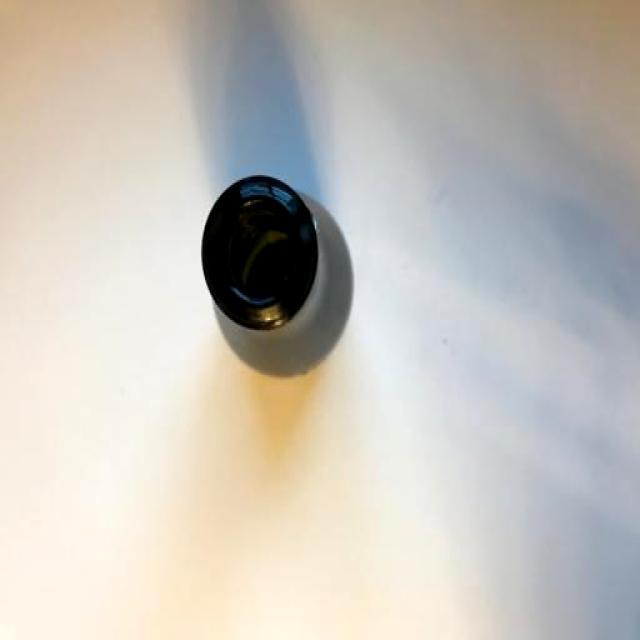
Label: Glass